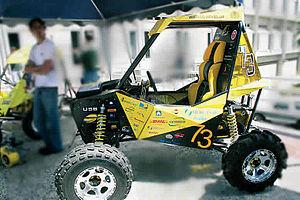
L'Université Simón Bolívar est un établissement d’enseignement supérieur classé top-1000 au niveau mondiale et classé numéro 1 dans son pays, le Venezuela.